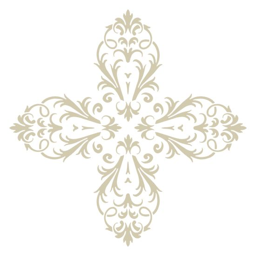
you can use this accent stencil to paint your own patterns all over your wall or floor .